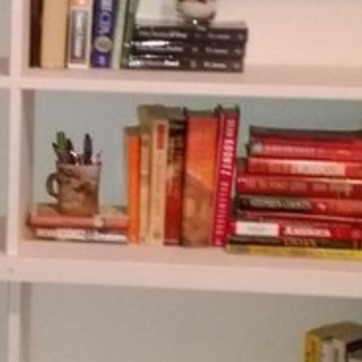
Material: paper